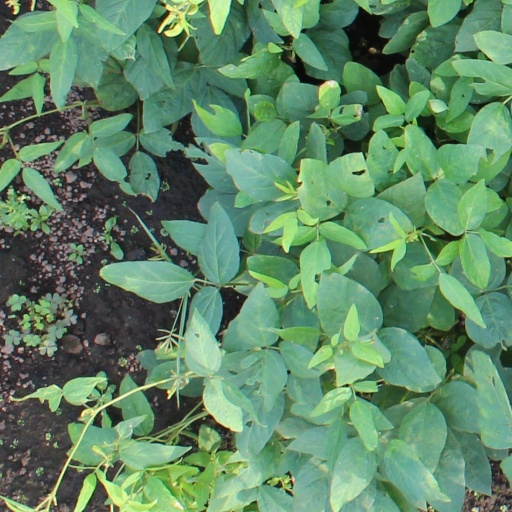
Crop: soybean